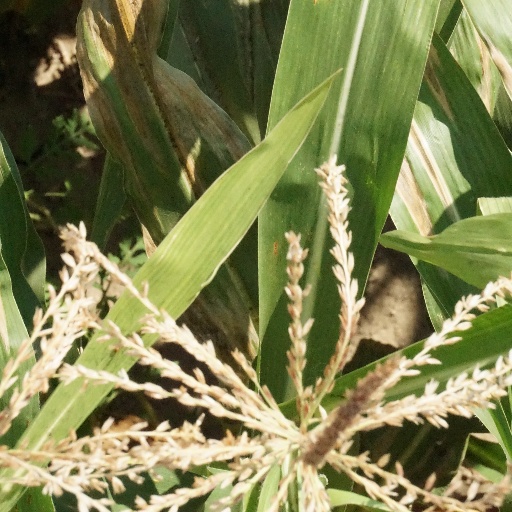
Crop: maize; corn